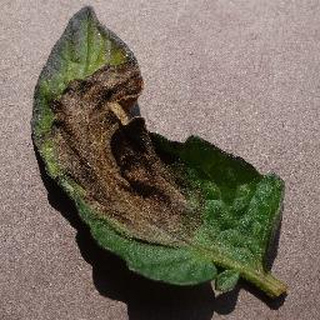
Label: tomato_late_blight